Vera Menchik

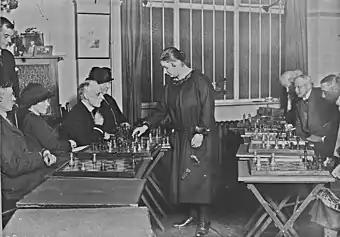
After Menchik won the 1926 London Girls' Championship, she gave a 13-board simultaneous exhibition (pictured) at the event, scoring +9–2=2.

Menchik began competing regularly in chess tournaments in her first few months at the Hastings Chess Club in 1923, starting with an intra-club match between the ladies team and a team of third class players. She first represented Hastings in the Sexton Cup inter-club competition that June, playing on the 28th and final board. A few months later in September, she began playing at the county level for East Sussex on the 39th board out of 60. The most significant tournament she entered that year was a first class section of the 1923/24 Hastings Christmas Congress, which was above the level of second class at which she had been playing in the prior months and two levels below the renowned highest international level. Although she finished in joint seventh place out of ten players with a score of 3½/9, she made a draw against Edith Price, the two-time reigning British women's champion.